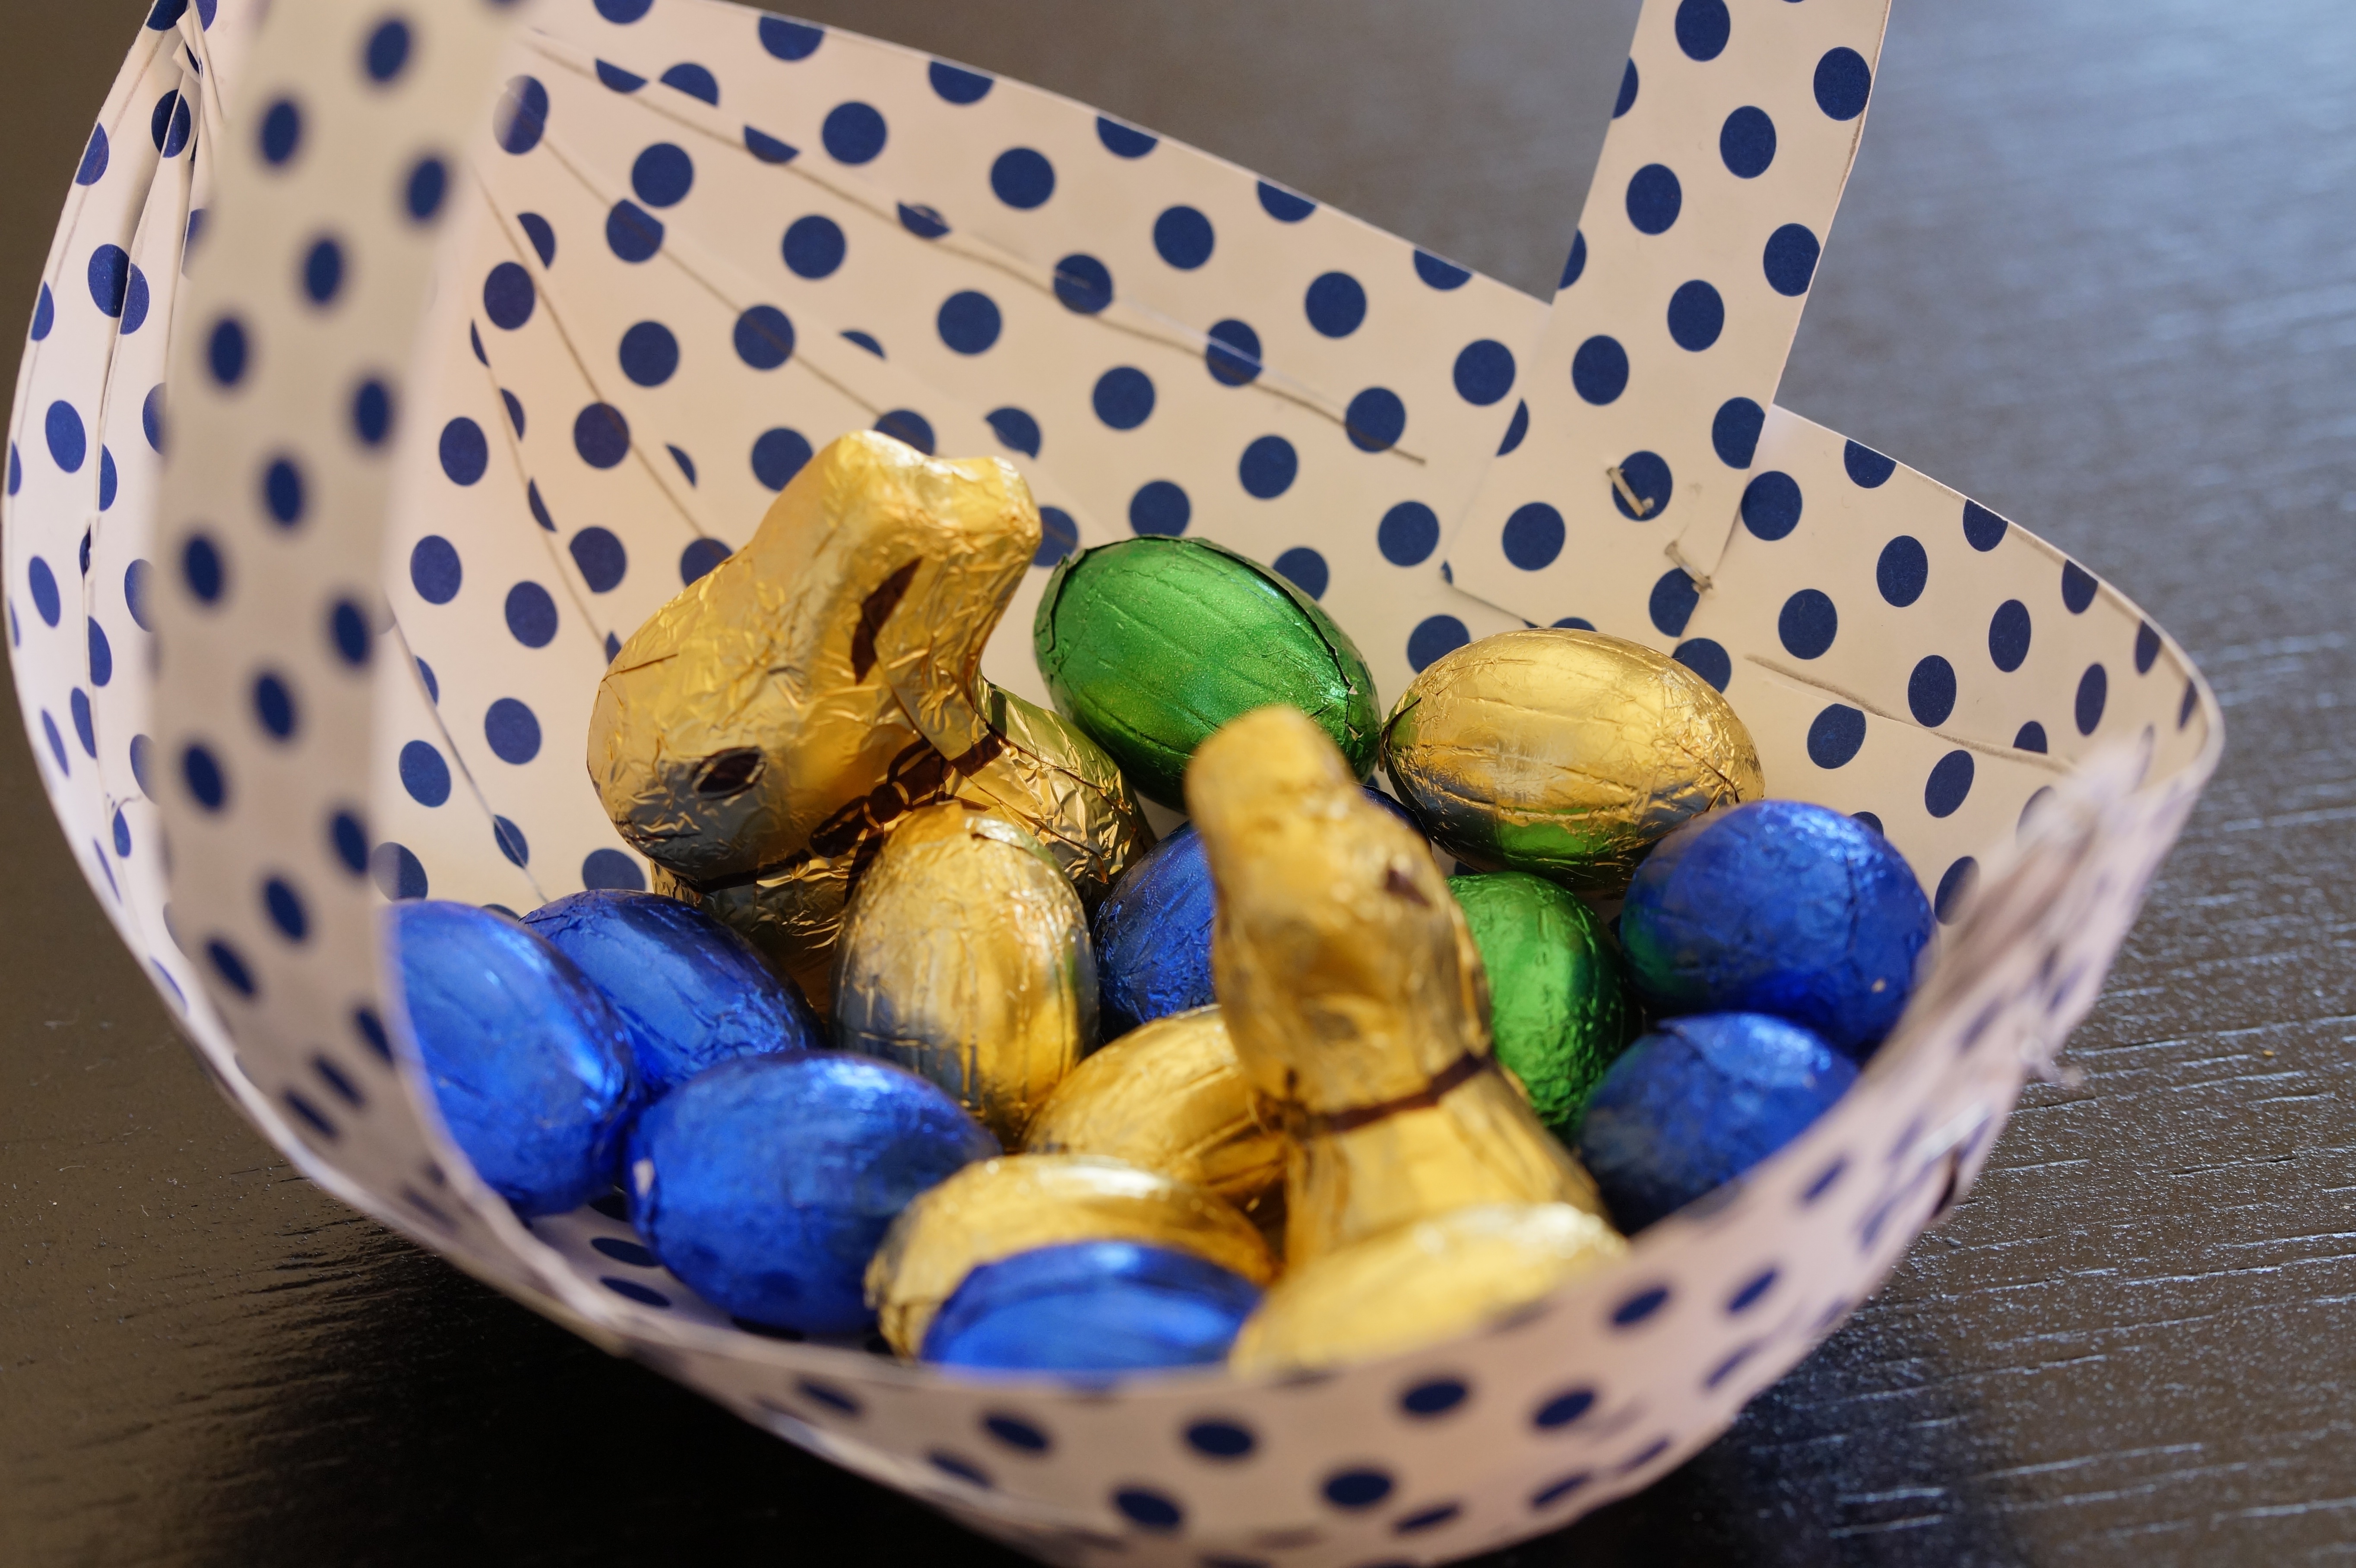
sweet, flower, meal, food, produce, color, child, colorful, chocolate, delicious, egg, brand, children, kindergarten, easter, custom, sweetness, easter bunny, easter eggs, easter egg, happy easter, colorful eggs, easter nest, easter greeting, chocolate eggs, osterkorb, easter k rbchen